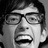
Emotion: happy